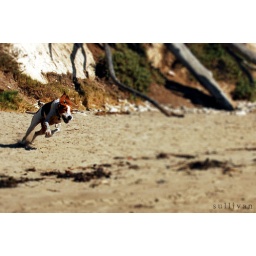
Took Tilly to the dog beach in Santa Barbara, and stole some shots of the friends she made